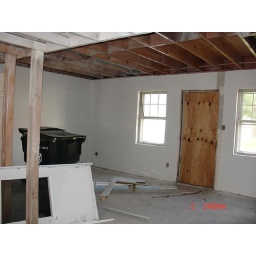
Townhouse in Virginia beach after the floor (broken pipe) in August 2006 - start of the temporary fix....